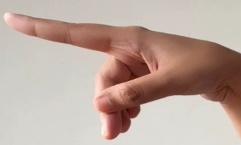
ASL sign: P